Flying ace

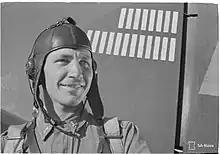
Ilmari Juutilainen, the top Finnish flying ace with 94 confirmed kills

The German Luftwaffe continued the tradition of "one pilot, one kill", and now referred to top scorers as "Experten". Some Luftwaffe pilots achieved very high scores, such as Erich Hartmann (352 kills) or Gerhard Barkhorn (301 kills). There were 107 German pilots with more than 100 kills. Most of these were won against the Soviet Air Force. The highest scoring fighter ace against Western allied forces were Hans-Joachim Marseille (158 kills) and Heinz Bär (208 kills, of which 124 in the west). Notable are also Heinz-Wolfgang Schnaufer, with 121 kills the highest-scoring night-fighter ace, and Werner Mölders, the first pilot to claim more than 100 kills in the history of aerial warfare. Pilots of other Axis powers also achieved high scores, such as Ilmari Juutilainen (Finnish Air Force, 94 kills), Constantin Cantacuzino (Romanian Air Force, 69 kills) or Mato Dukovac (Croatian Air Force, 44 kills). The highest scoring Japanese fighter pilot was Tetsuzō Iwamoto, who achieved 216 kills.